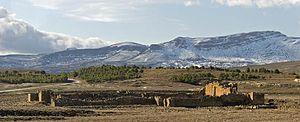
Fort Byzantin aux contreforts du massif montagneux Belezma
L'histoire des Aurès est liée à une partie de ce qui allait devenir l'Algérie, peuplée principalement de Chaouis. Les Aurès sont un vaste territoire comprenant une chaîne de montagnes et des plaines à l'est de l'Algérie.